List of sewing machine brands

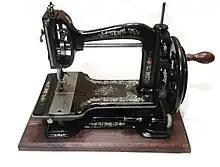
A rare Gem-brand sewing machine produced by the White Sewing Machine Company, circa 1887

A sewing machine is a machine used to stitch fabric and other materials together with thread. Sewing machines were invented during the first Industrial Revolution to decrease the amount of manual sewing work performed in clothing companies.